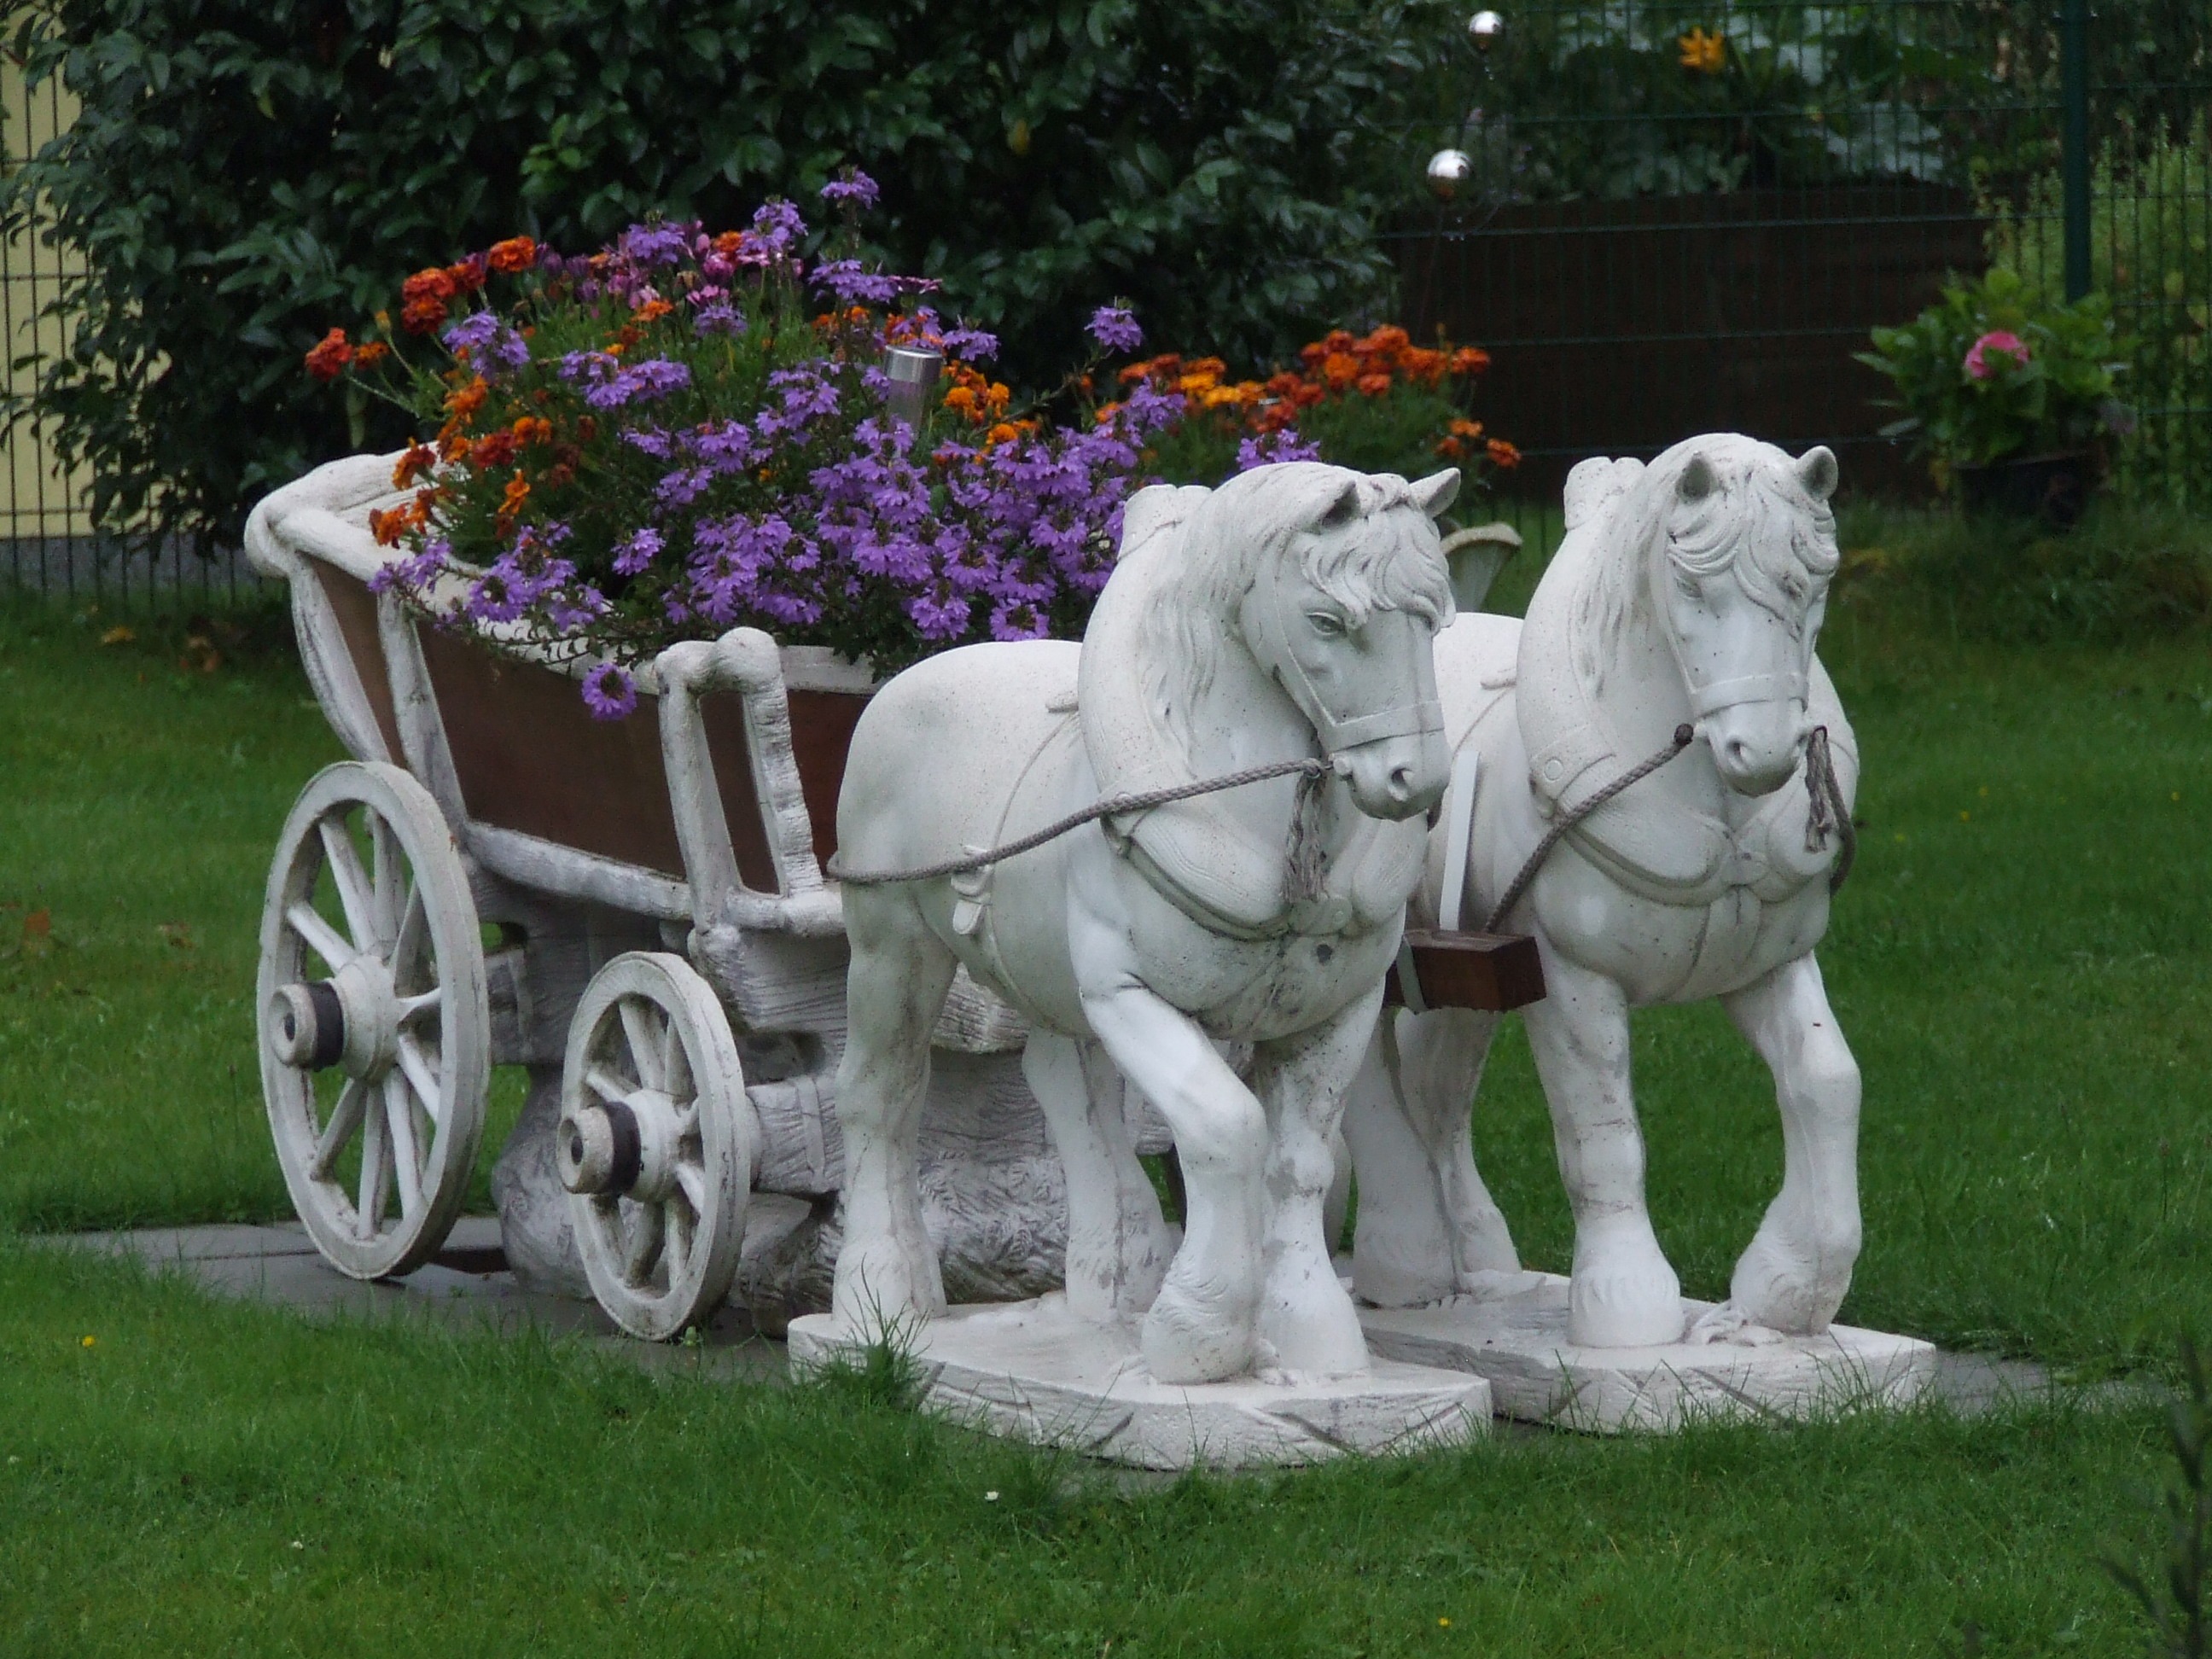
lawn, flower, monument, statue, vehicle, color, romance, flowers, horses, carriage, coach, kitsch, front yard, horse and buggy